Peter Beck

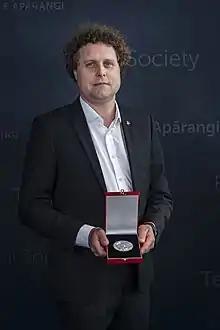
Beck receiving the Pickering Medal in 2020

In 2015, Beck received the New Zealander of the Year Award in the Innovator of the Year category. In 2019, he was appointed as an adjunct professor for the University of Auckland. Both Rocket Lab and Beck were awarded the Pickering Medal by the Royal Society Te Apārangi in 2020.